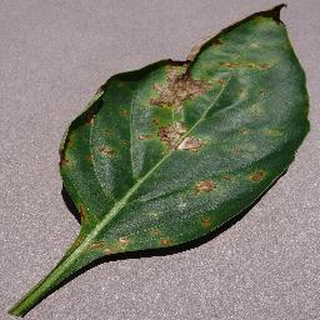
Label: bell_pepper_bacterial_spot